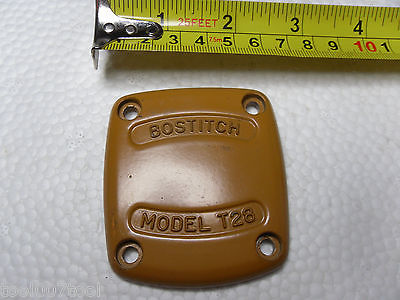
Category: stapler